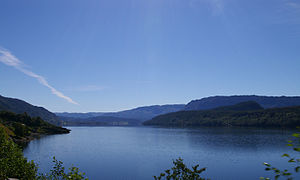
Eikefjorden
Eikefjorden
Eikefjorden er en fjord i Flora kommune i Vestland fylke i Norge. Fjorden er en fortsættelse af Vassreset og Solheimsfjorden som ligger på sydsiden af Florø og strækker sig omtrent 16 kilometer ind til Eikefjord.